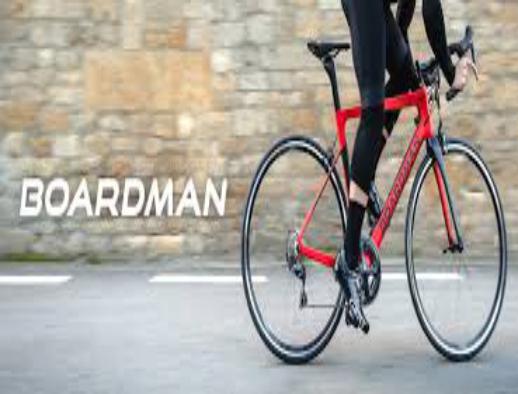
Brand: boardman bikes
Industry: Transportation